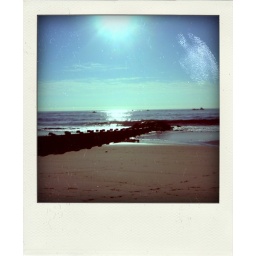
a beautiful sunrise on the beach you can see boats in the distance fishing for striped bass